Kerry Roberts

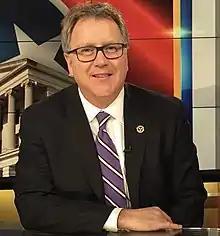
Roberts in 2017

Kerry E. Roberts is a Republican member of the Tennessee Senate for the 23rd district, which includes Robertson County, Dickson County, Cheatham County, Humphreys County and Hickman County. In January 2020, Roberts left his weekly radio show on Springfield's WDBL and moved to Nashville's WLAC morning show, "The Tennessee Star Report". In October 2021, Roberts rode his bicycle 100 miles to raise money and awareness for Humphreys County flood victims.